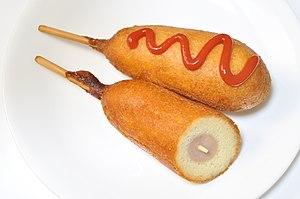
Une saucisse sur bâtonnet ou un pogo est une saucisse fumée enrobée de pâte à frire, le tout planté sur un bâtonnet. Le pogo se mange lorsqu’il est chaud, son goût varie en fonction de la pâte et du type de saucisse utilisées. On peut l'accompagner de mayonnaise, de moutarde, de ketchup ou de miel.
Un hot-dog, hotdog ou hot dog, est un type de sandwich composé d'un pain allongé fourré d’une saucisse cuite. Il est accompagné de divers ingrédients et condiments très variés comme de la moutarde, du ketchup, de la relish, des oignons, et toutes sortes de sauces.